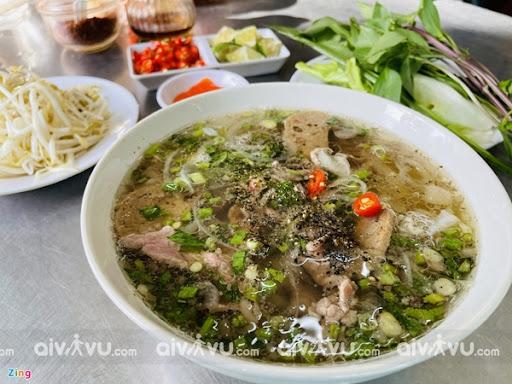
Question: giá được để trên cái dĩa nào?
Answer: giá được để trên dĩa nằm bên trái cái tô phở